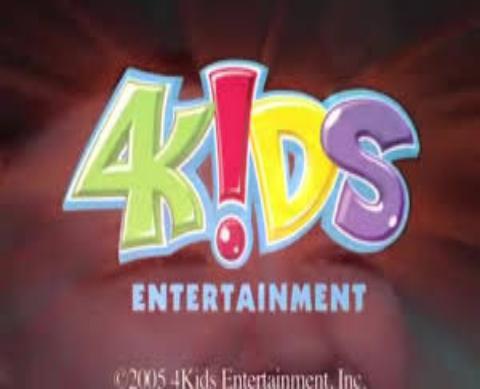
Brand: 4Kids
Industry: Leisure